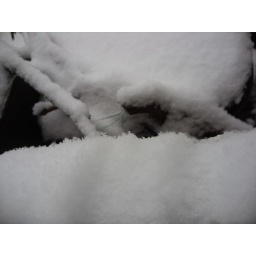
This is the snow on some cut off branches of my Rhus tree accompanied by the snow on my window ledge.